Sky position (RA, Dec in degrees): 175.203, 19.02
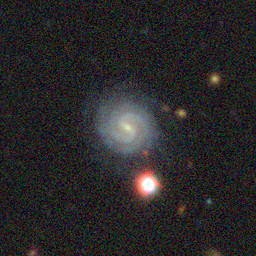
Galaxy morphology: Barred Spiral Galaxies